Anne Newdigate (1574–1618)

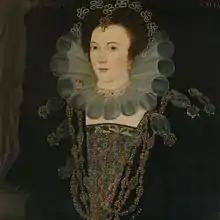
Anne Newdigate in 1592

Anne Newdigate ( Fitton; 1574 – 1618) was a gentlewoman and letter writer. Many of her letters have survived including those concerning her scandalous sister Mary Fitton which help to explain whether Mary was Shakespeare's "Dark Lady".